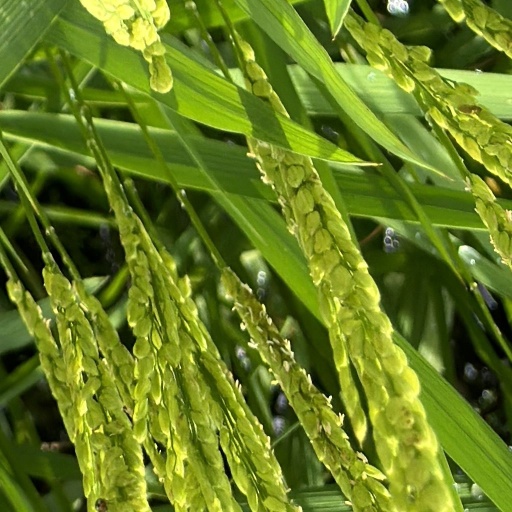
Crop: rice